Common Economic Space of the Commonwealth of Independent States

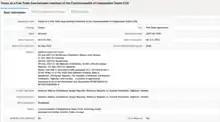
Regional Trade Agreements Database of the World Trade Organization.

The Commonwealth of Independent States (CIS) was founded by an Agreement on the creation the Commonwealth of Independent States (Соглашение о создании Содружества Независимых Государств) signed on 8 December 1991 by Russia, Belarus and Ukraine. According to Article 7, the High Contracting Parties indicate that through common coordinating institutions, their joint activities will consist in coordinating foreign policy activities, "cooperation in the formation and development of a common economic space, common European and Eurasian markets, in the field of customs policy, in the field of customs policy", in the development of transport and communication systems, cooperation in the field of environmental protection, migration policy and the fight against organized crime. The heads of 5 Central Asian republics met in Ashgabat on 12-13 December. The inspirer of the Ashgabat statement, Nursultan Nazarbayev, informed his colleagues about the meeting with Yeltsin, during which the Russian president said that the creation of the commonwealth was not an accomplished fact, but only a proposal sent to the republics for consideration. Further prospects of the inter-republican commonwealth will be discussed on 21 December in Alma-Ata, where Nursultan Nazarbayev invited the leaders of all 12 republics. 5 republics confirmed that the integration of the former Soviet republics has come to an impasse, and stated that all five are ready to become equal co-founders of the Commonwealth, they called for special attention to economic cooperation, as well as the previously concluded Treaty on the Economic Community (On 18 October 1991), which is necessary to confirm and finalize. Nazarbayev later recalled that the heads of state were satisfied with "Ukraine's return to the integration process". In Alma-Ata, on 21 December, 11 Republics became co-founders of the Commonwealth. In 2019, CIS Executive Secretary Sergei Lebedev recalled that it was in Ashgabat on 13 December 1991 that the historic meeting of the leaders of Turkmenistan, Kazakhstan, Kyrgyzstan, Tajikistan and Uzbekistan took place, which prepared the conditions for signing the Alma-Ata Declaration, which became the basis for the formation of the CIS in its current form.